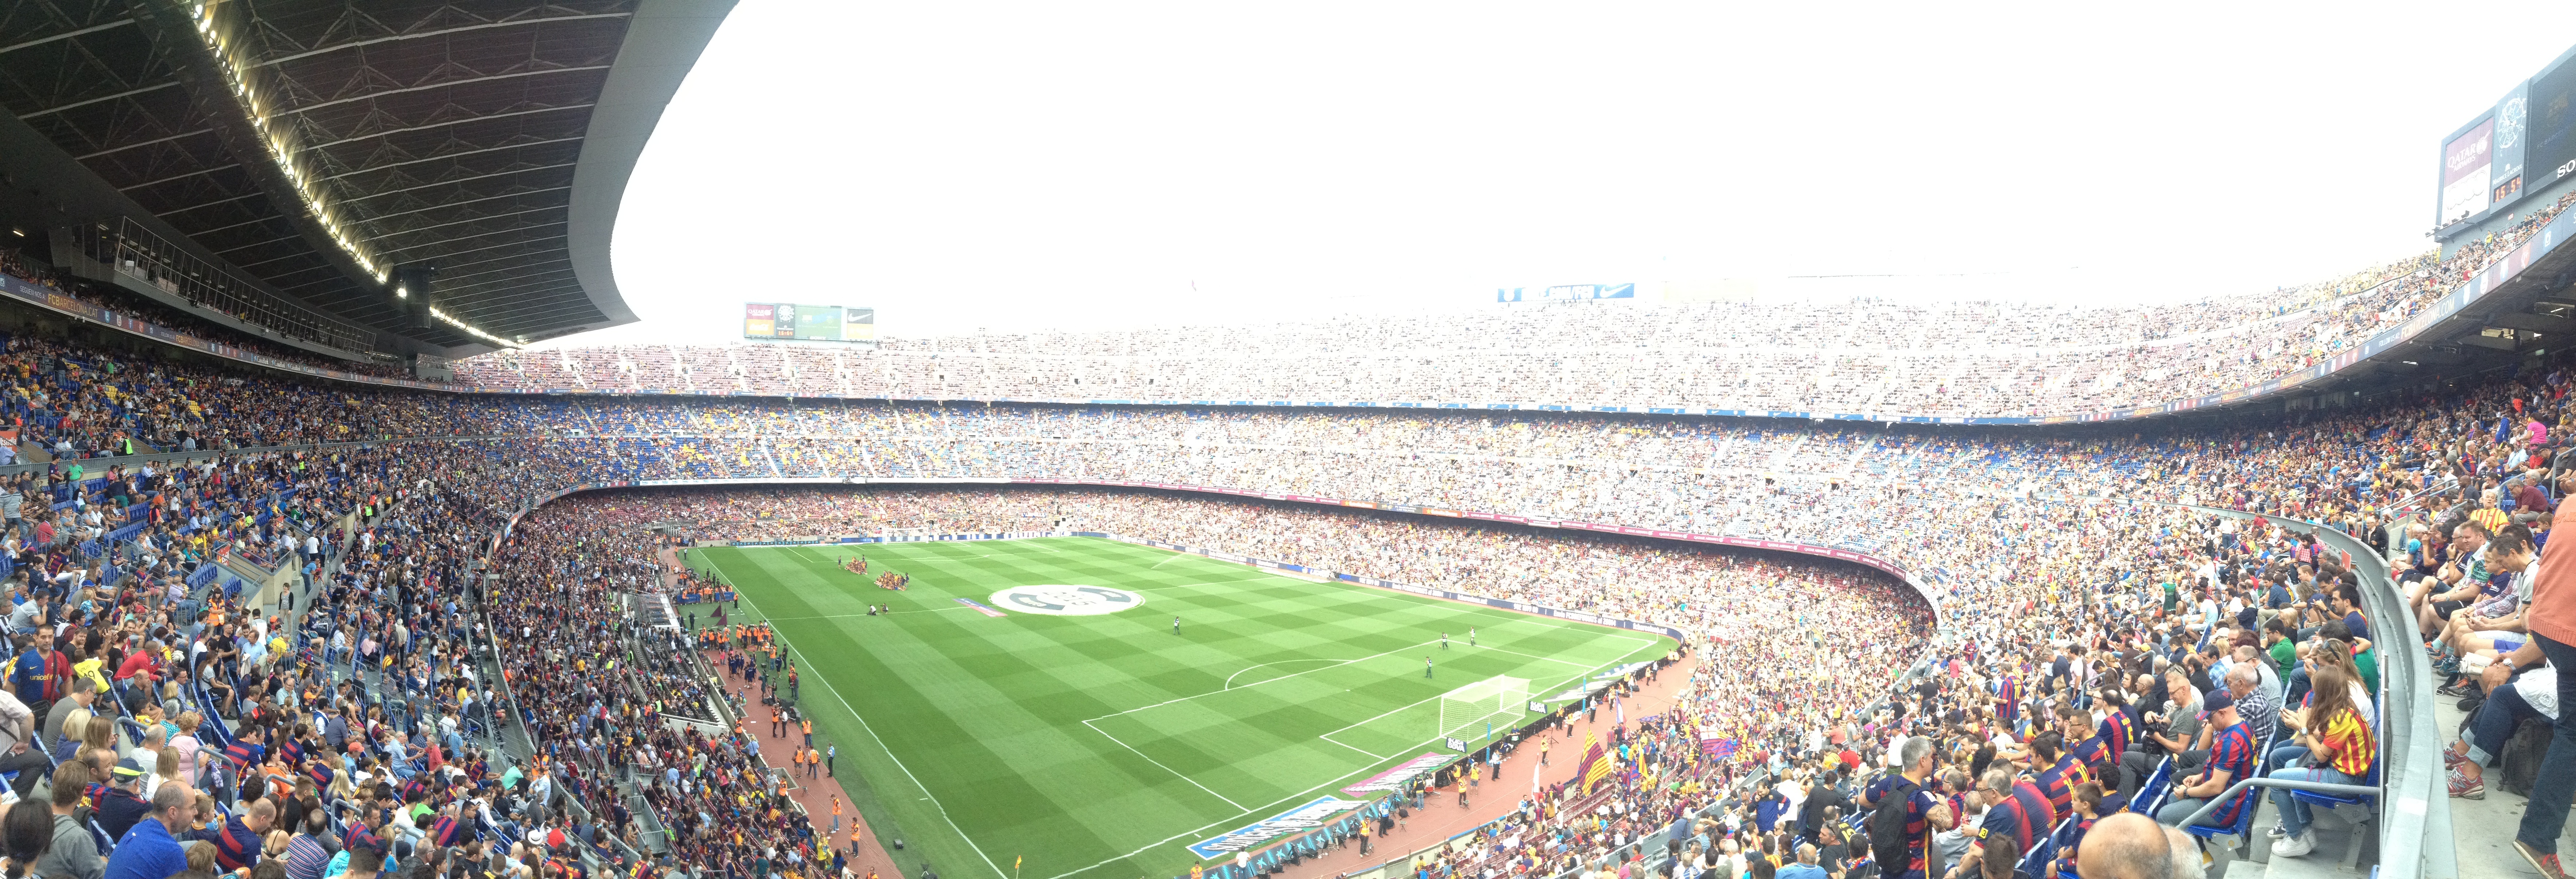
structure, panoramic, show, tourism, football, barcelona, stadium, grandstand, arena, suarez, event, barca, tickets, goals, messi, iniesta, camp nou, the league, sport venue, soccer specific stadium, fc barcelona, more than a club, neymar, entries